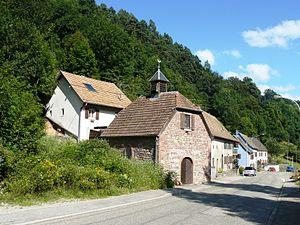
Ancienne chapelle Saint Thiébaut
Fréland est une commune française située dans le département du Haut-Rhin, en région Grand Est.